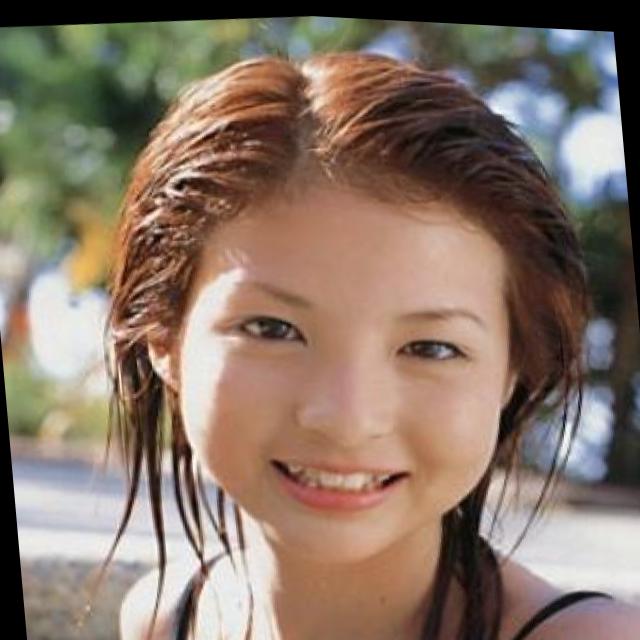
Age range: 13-20